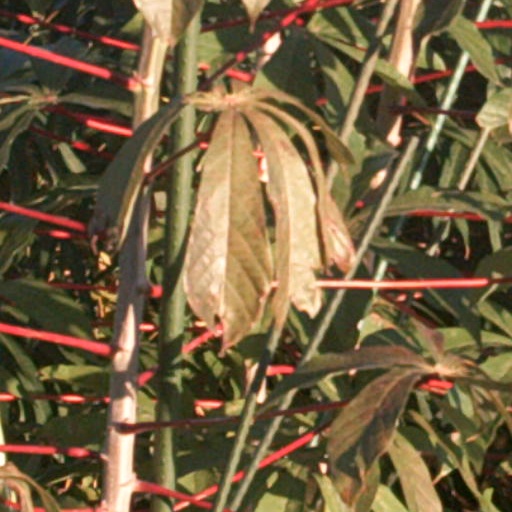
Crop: cassava